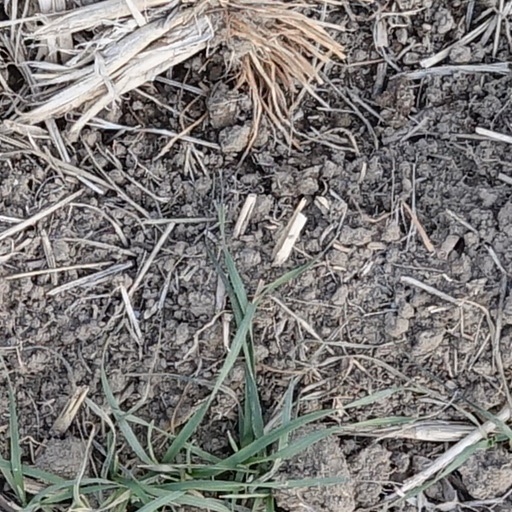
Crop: wheat